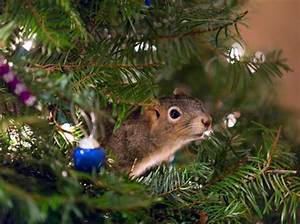
Label: scoiattolo